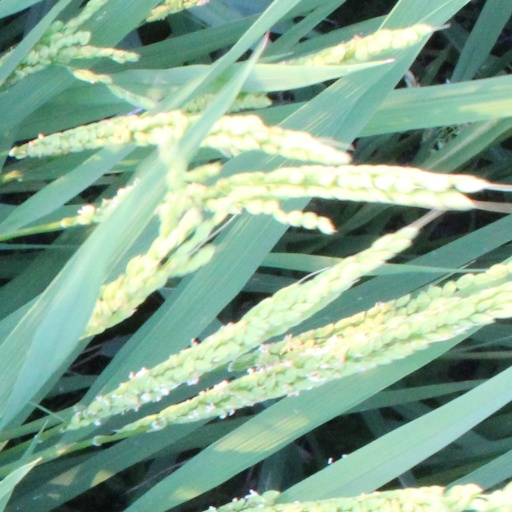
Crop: rice